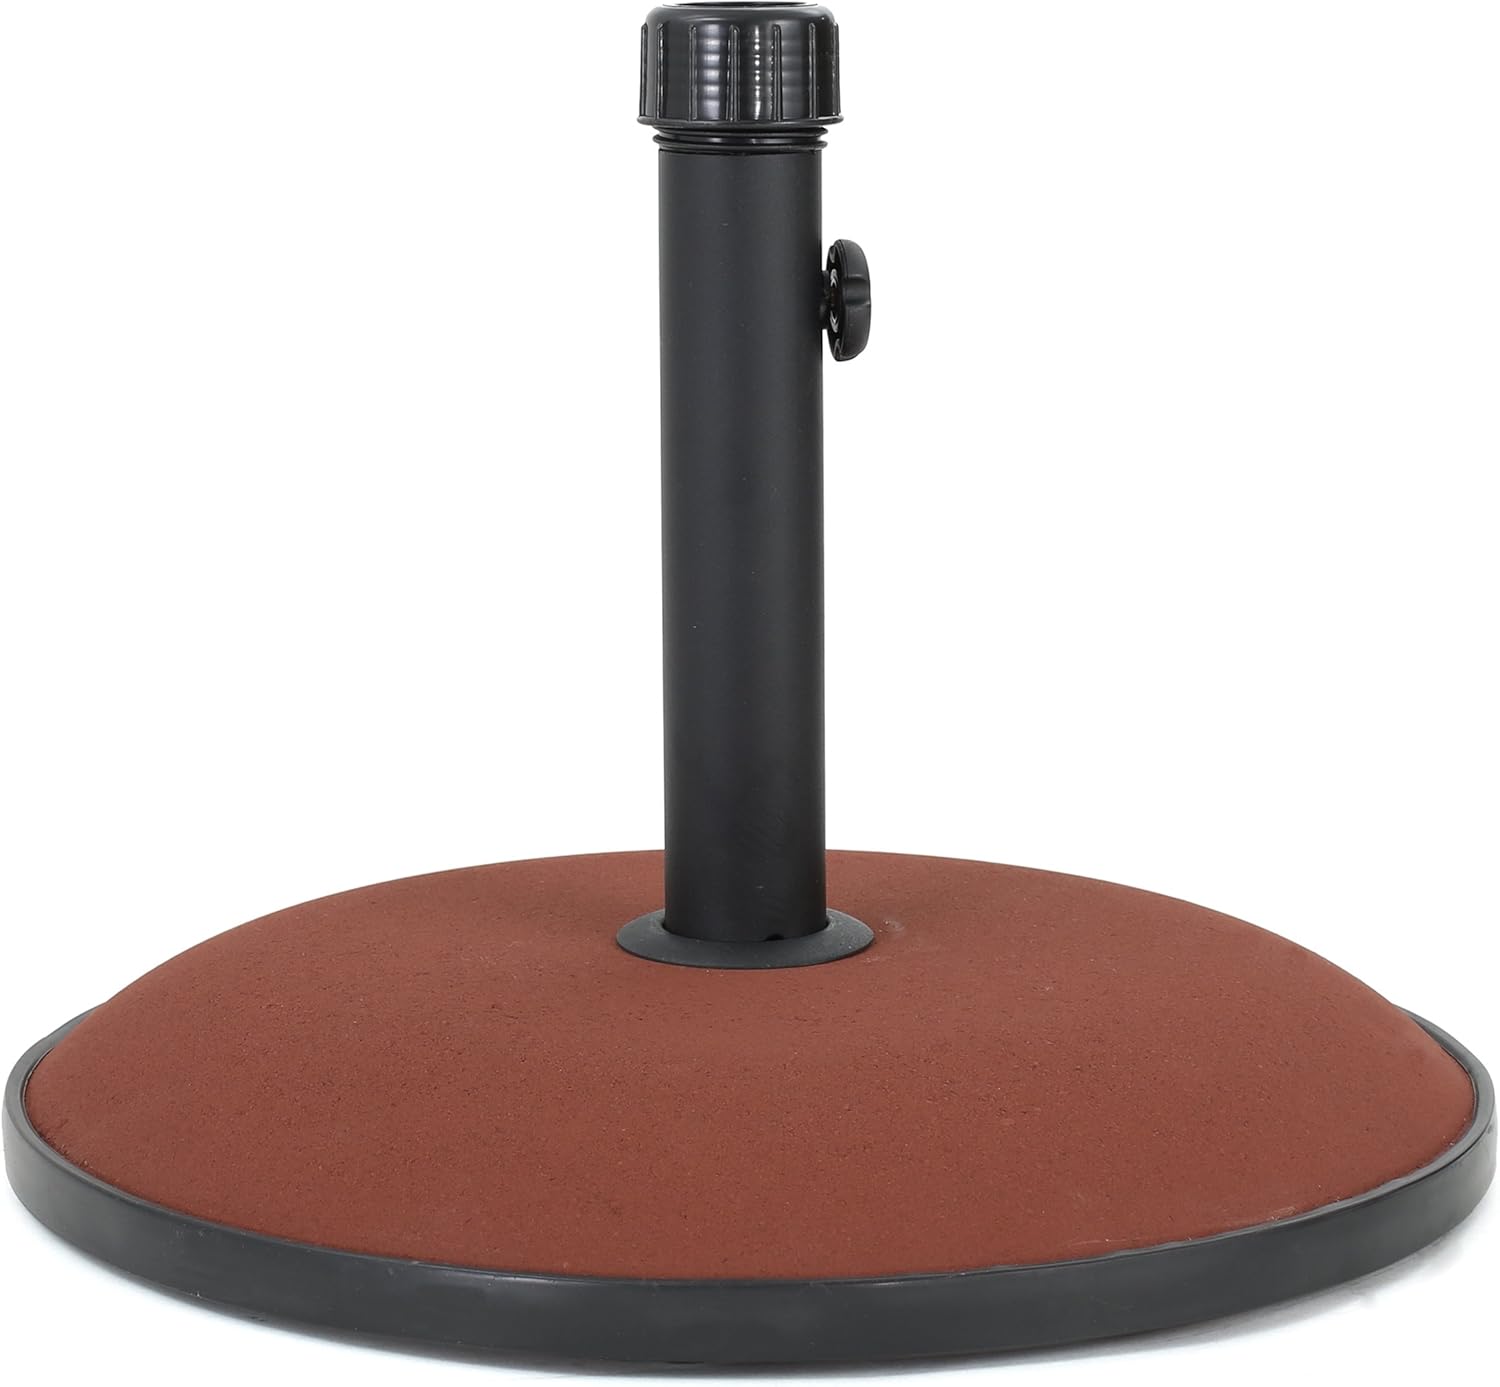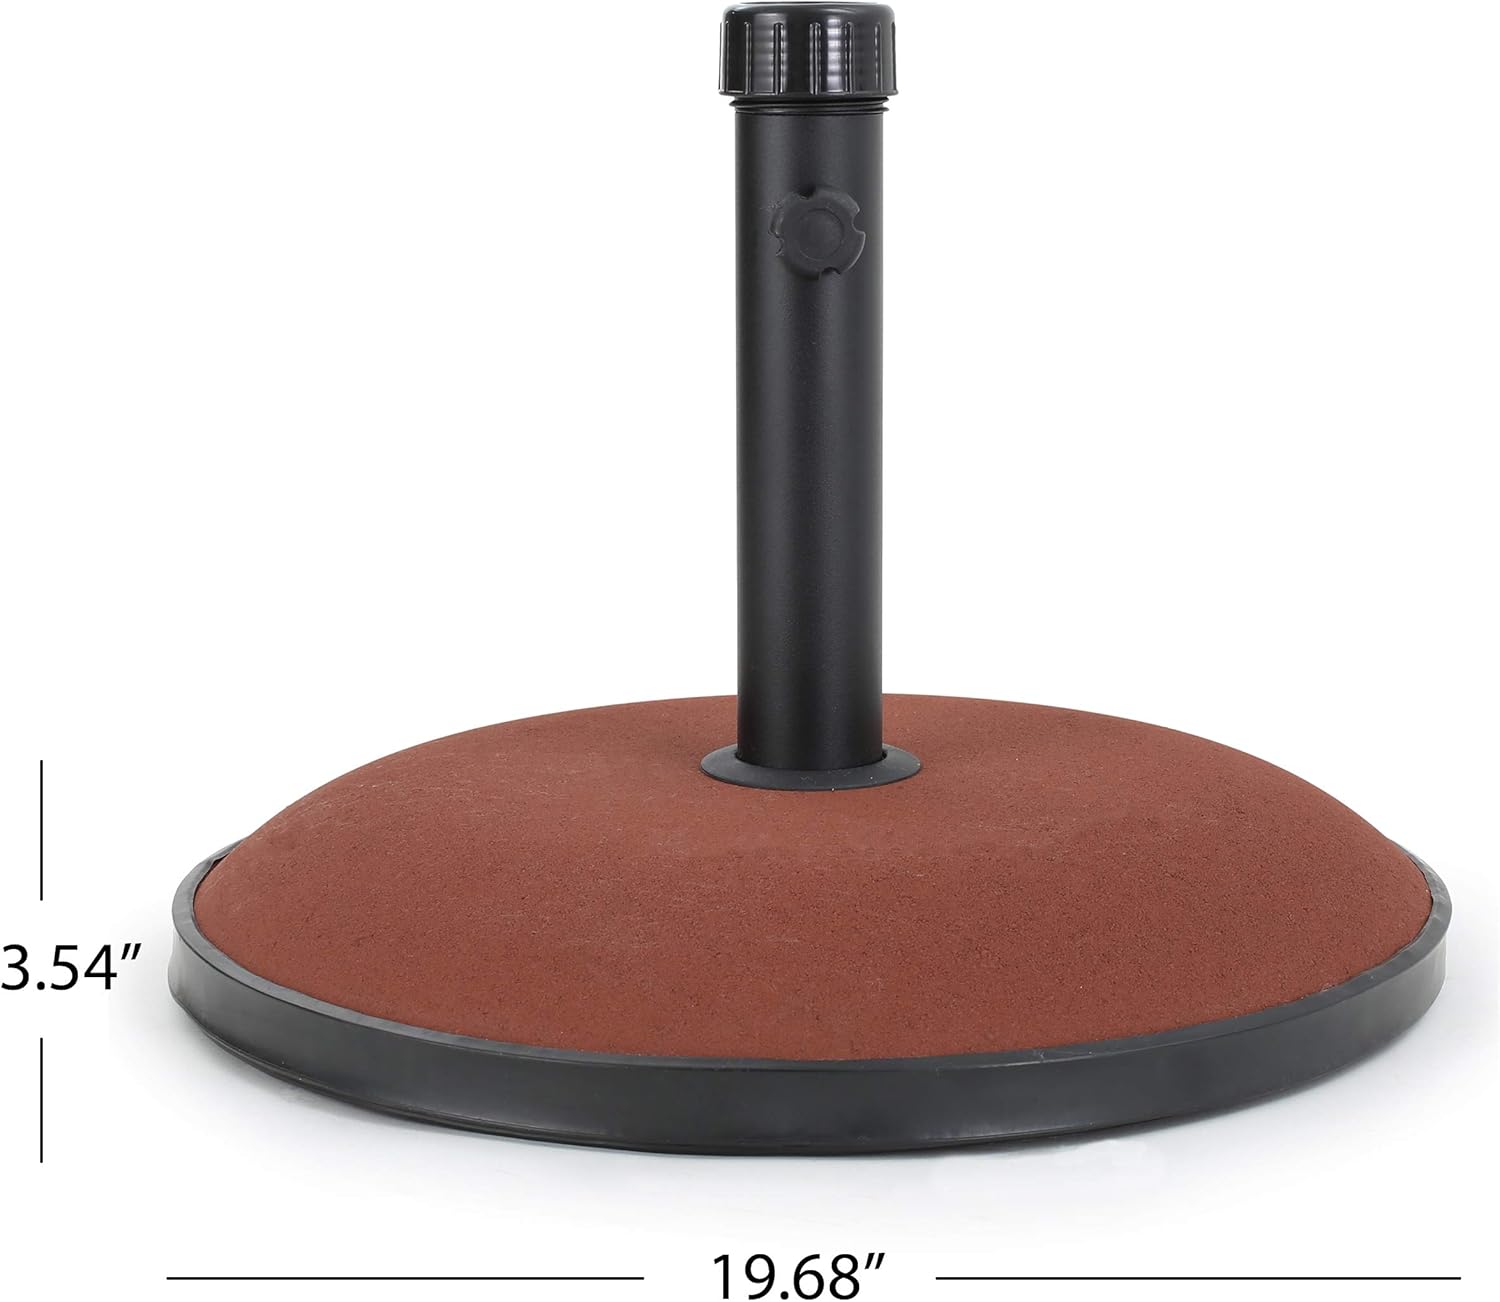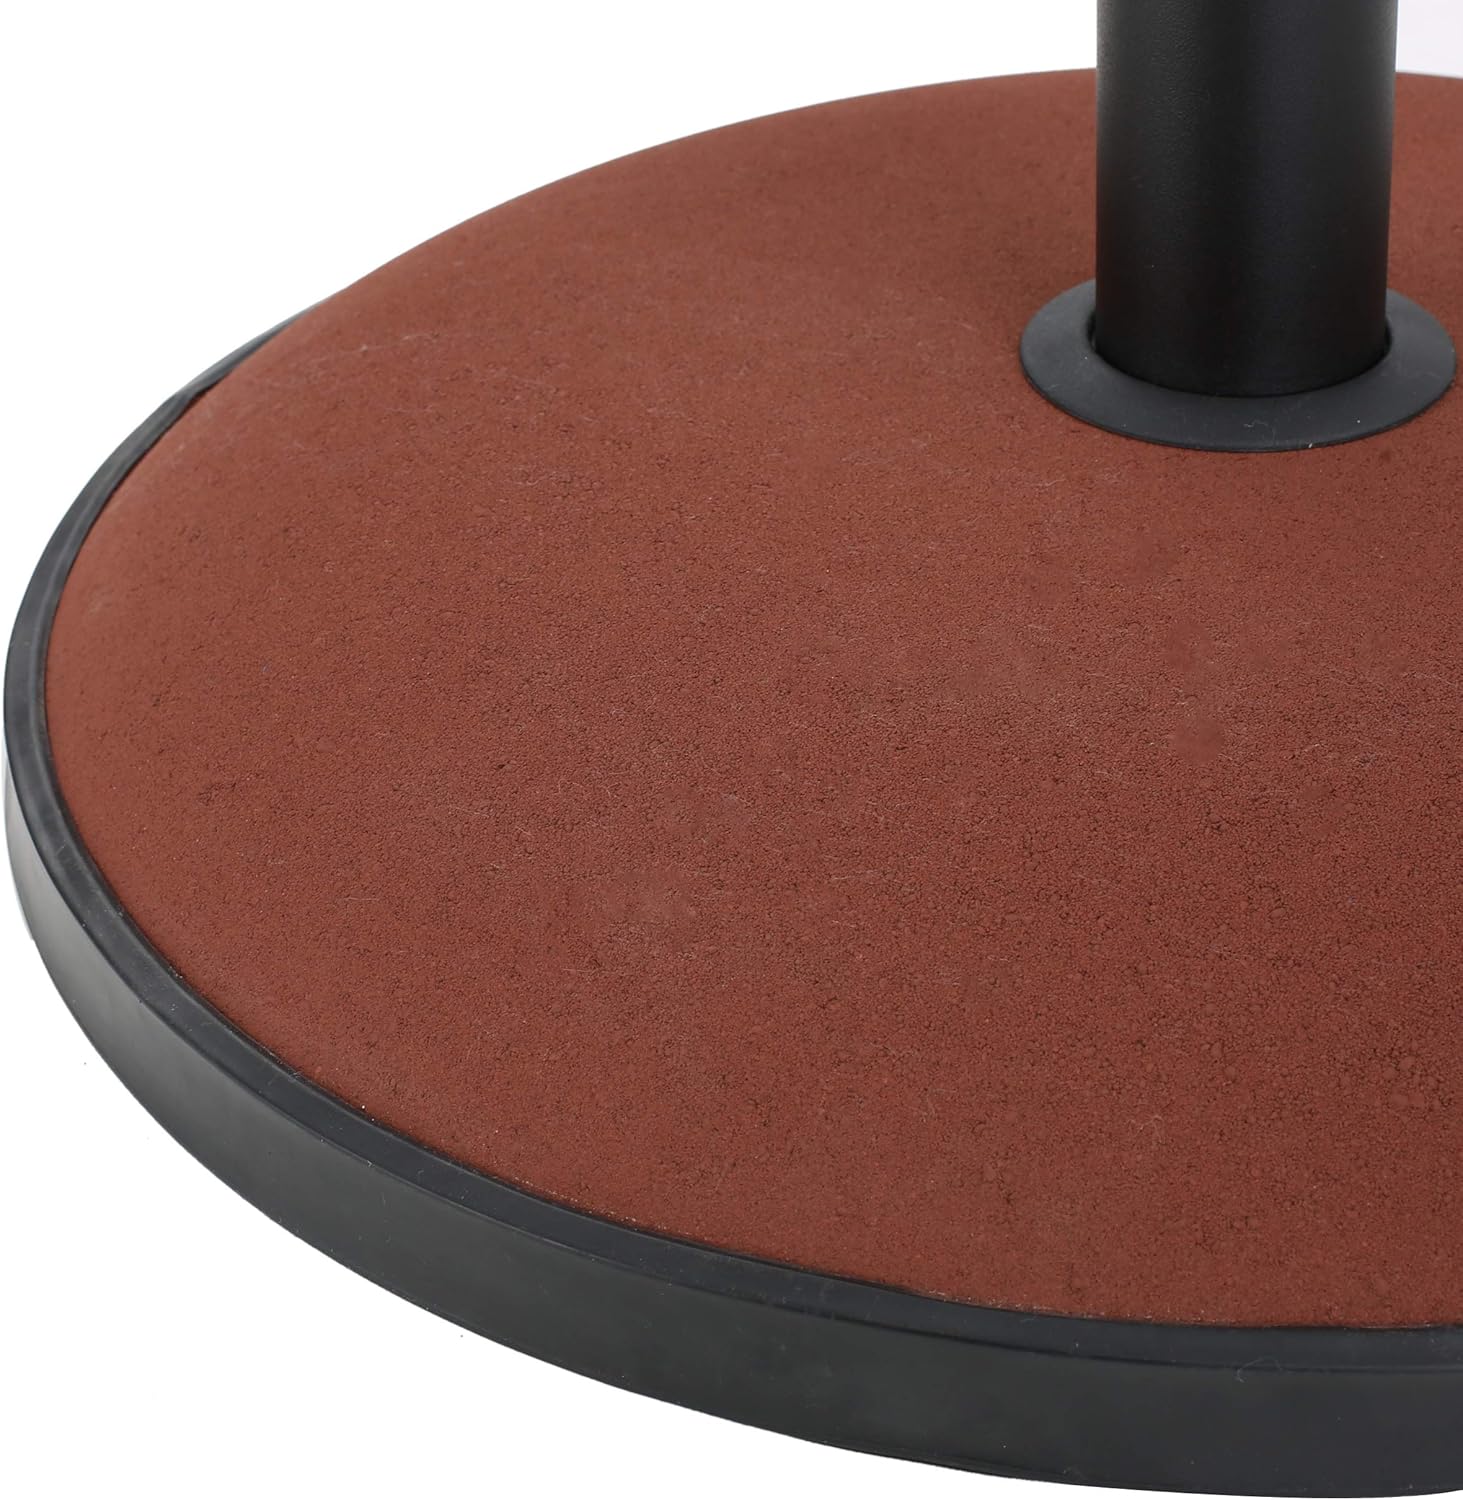
Christopher Knight Home Terracota Outdoor Circular Concrete and Iron Umbrella Base, Terracotta
Category: Amazon Home
This umbrella base ensures that your umbrella will Remain securely intact with style & practicality. Built out of solid steel & concrete, The 55 lb base can accommodate an umbrella as large as 12'. The base rod features a tightening knob to easily secure any sized umbrella pole. Place one under your dining set to provide a shady & relaxing outdoor dining experience with your favorite outdoor umbrella. Includes: One (1) Umbrella BaseMaterial: ConcreteSupport Pole Material: IronFinish: TerracottaSupport Pole Finish: BlackWeight: 55 lbsUmbrella size: Up to 8 FeetHand-Crafted DetailsAssembly RequiredDimensions: 19. 68 inches deep x 19. 68 inches wide x 14. 75 inches high
Features: Dimensions: 19. 68"D x 19. 68"W x 3. 54"H | Concrete color available in: Brownish Red or teal | Umbrella holder material: iron | Umbrella holder color: Black | This umbrella base ensures that your umbrella will remain securely intact with style and practicality. Built out of solid steel and concrete, The 55 pound base can accommodate an umbrella as large as 12 feet. The base rod features a tightening knob to easily secure any sized umbrella pole. Place one under your dining set to provide a shady and relaxing outdoor Dining experience with your favorite outdoor umbrella.